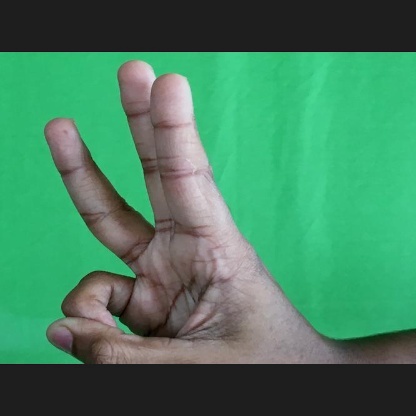
Mudra: Trishulam